Mariano Di Vaio

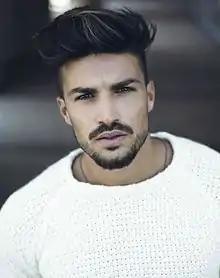
Di Vaio in 2016

Mariano Di Vaio is an Italian blogger, fashion designer and actor. He has been a brand ambassador for Hugo Boss, Dolce & Gabbana and Calvin Klein. His first published book is "My Dream Job". He launched his line of jewels, MDV Jewels, a collection of shoes, MDV Shoes, and his Eyewear collection, MDV Eyewear. The first movie he appeared in is "Deported", a Hollywood production by Yoram Globus.